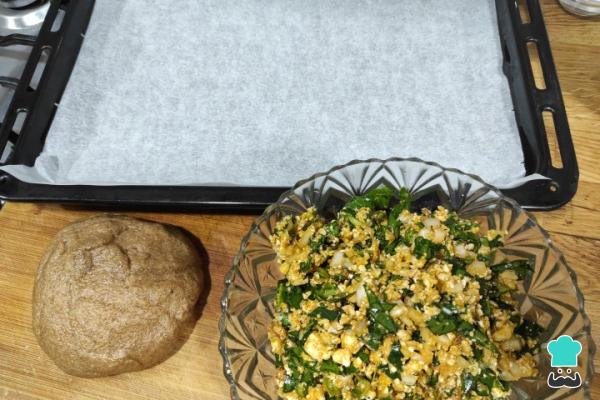
Ya tienes la masa preparada para empezar a formar las empanadas, así que alarga la masa y corta en nueve porciones idénticas, haz bolitas con cada una de las piezas. Prepara la bandeja del horno con una hoja de papel de sulfurizado.Truco: calienta el horno a 200 ºC con ambas resistencias.